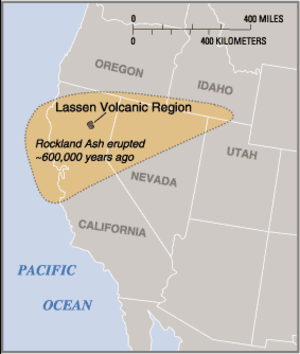
La géologie de la région volcanique de Lassen se caractérise par des phénomènes de sédimentation et d'activités volcaniques. Elle distingue la région du parc national volcanique de Lassen, dans le nord de la Californie, aux États-Unis, à l'extrémité méridionale de la chaîne des Cascades.